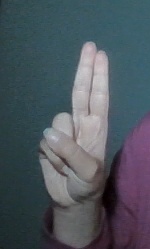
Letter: taa